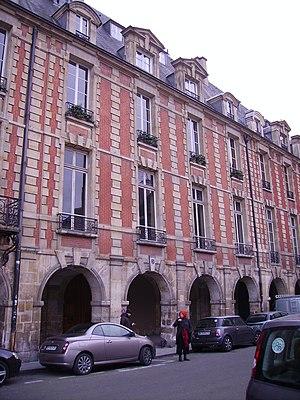
Hôtel de Montmorin - 3 place des Vosges
Cet article recense les monuments historiques français classés en 1953.
Cet article recense les monuments historiques du 4ᵉ arrondissement de Paris, en France.
Cet article recense les monuments historiques français classés en 1957.